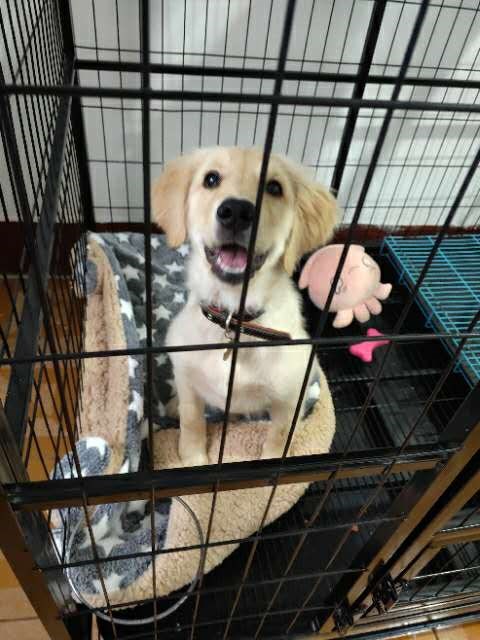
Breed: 5355-n000126-golden_retriever